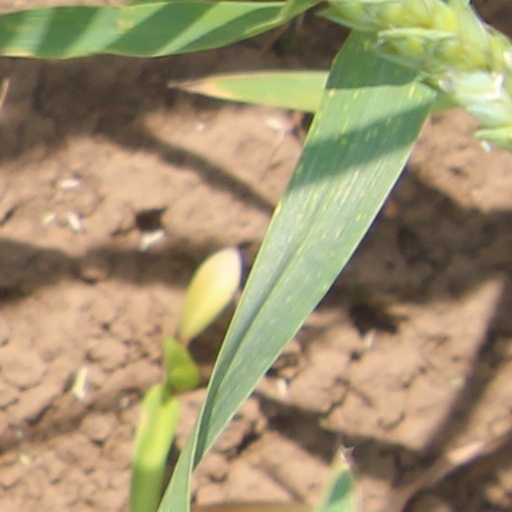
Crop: wheat